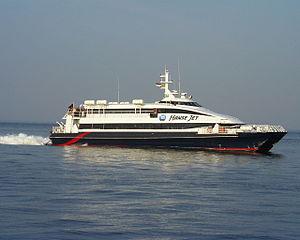
La coque est le constituant premier d'un bateau : il forme le flotteur, c'est-à-dire l'élément assurant la flottabilité et l'étanchéité. Un bateau peut comprendre une seule coque ou plusieurs : un catamaran comprend deux coques, un trimaran trois, suivent les quadrimarans et les pentamarans. Sa rigidité provient notamment de sa forme courbe, propriété mécanique générale des coques.